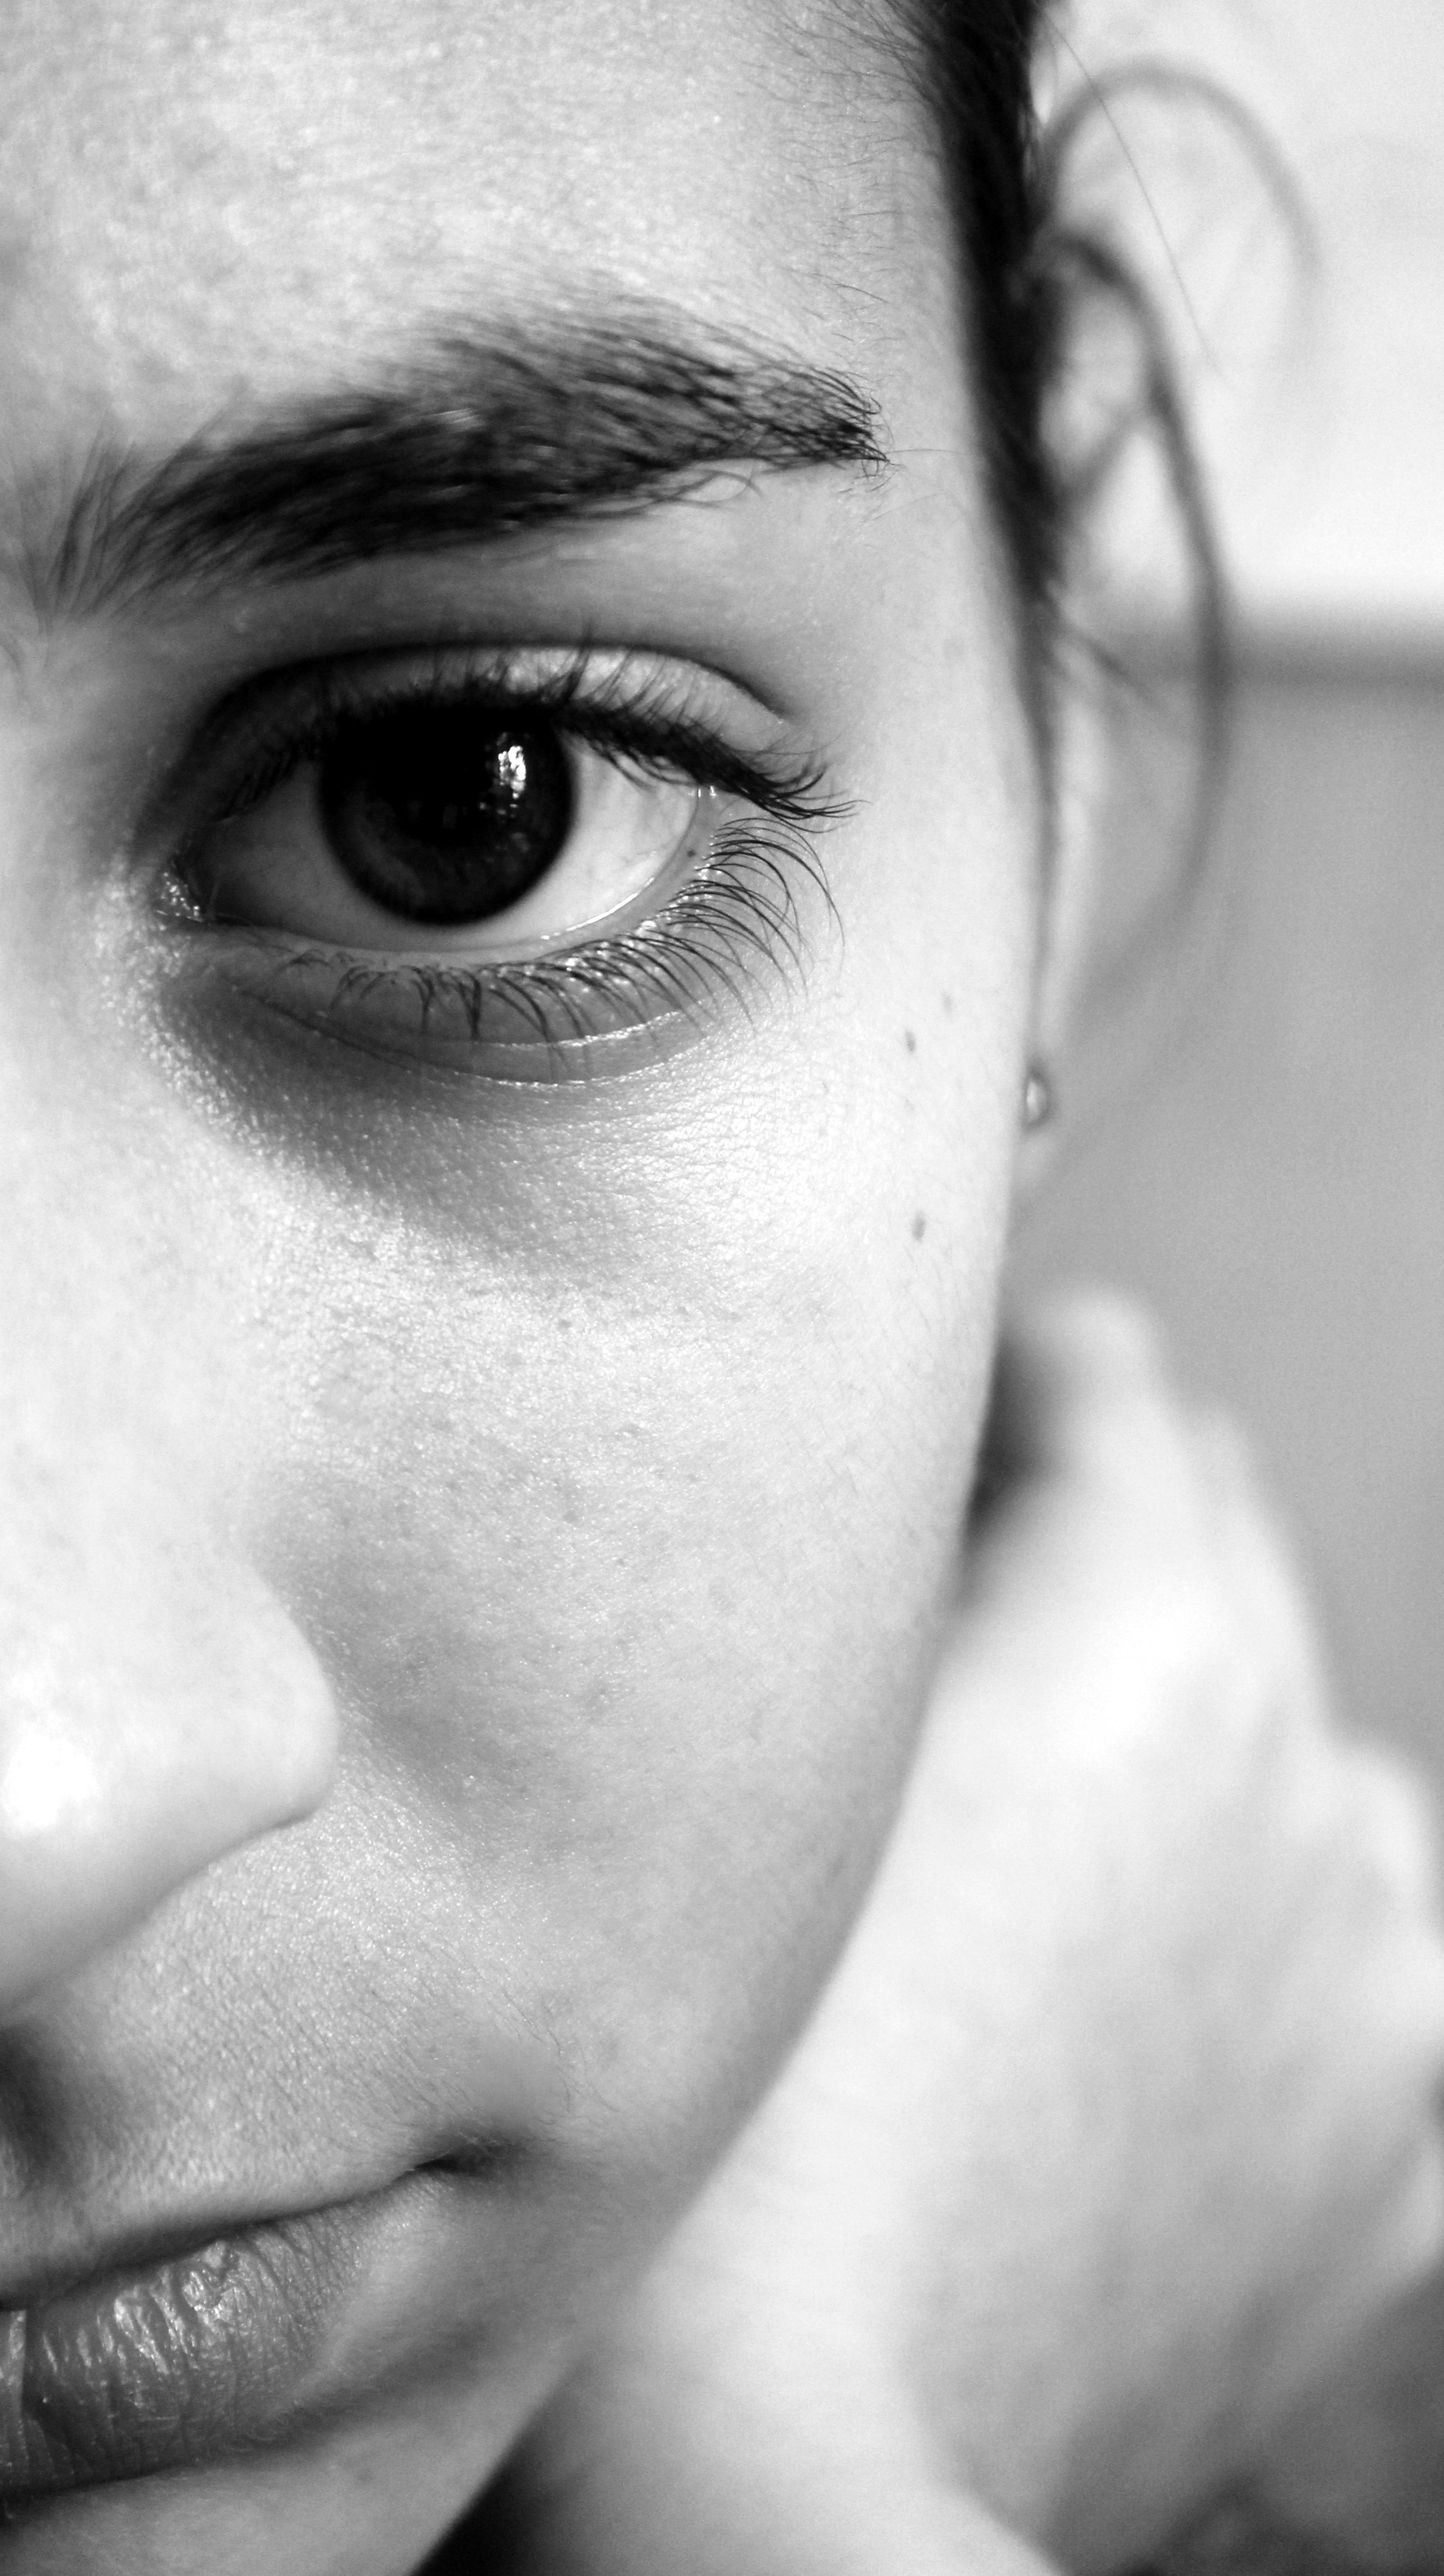
hand, person, black and white, girl, woman, white, photography, portrait, model, black, monochrome, lip, eyebrow, eyelash, close up, human body, face, nose, eye, head, skin, lips, beauty, organ, photo shoot, monochrome photography, portrait photography